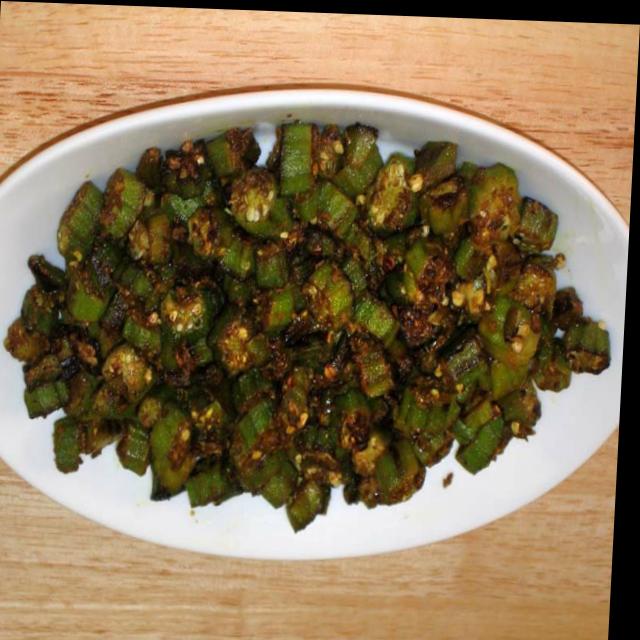
Dish: bhindi_masala